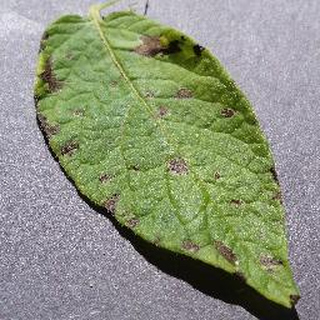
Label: potato_early_blight